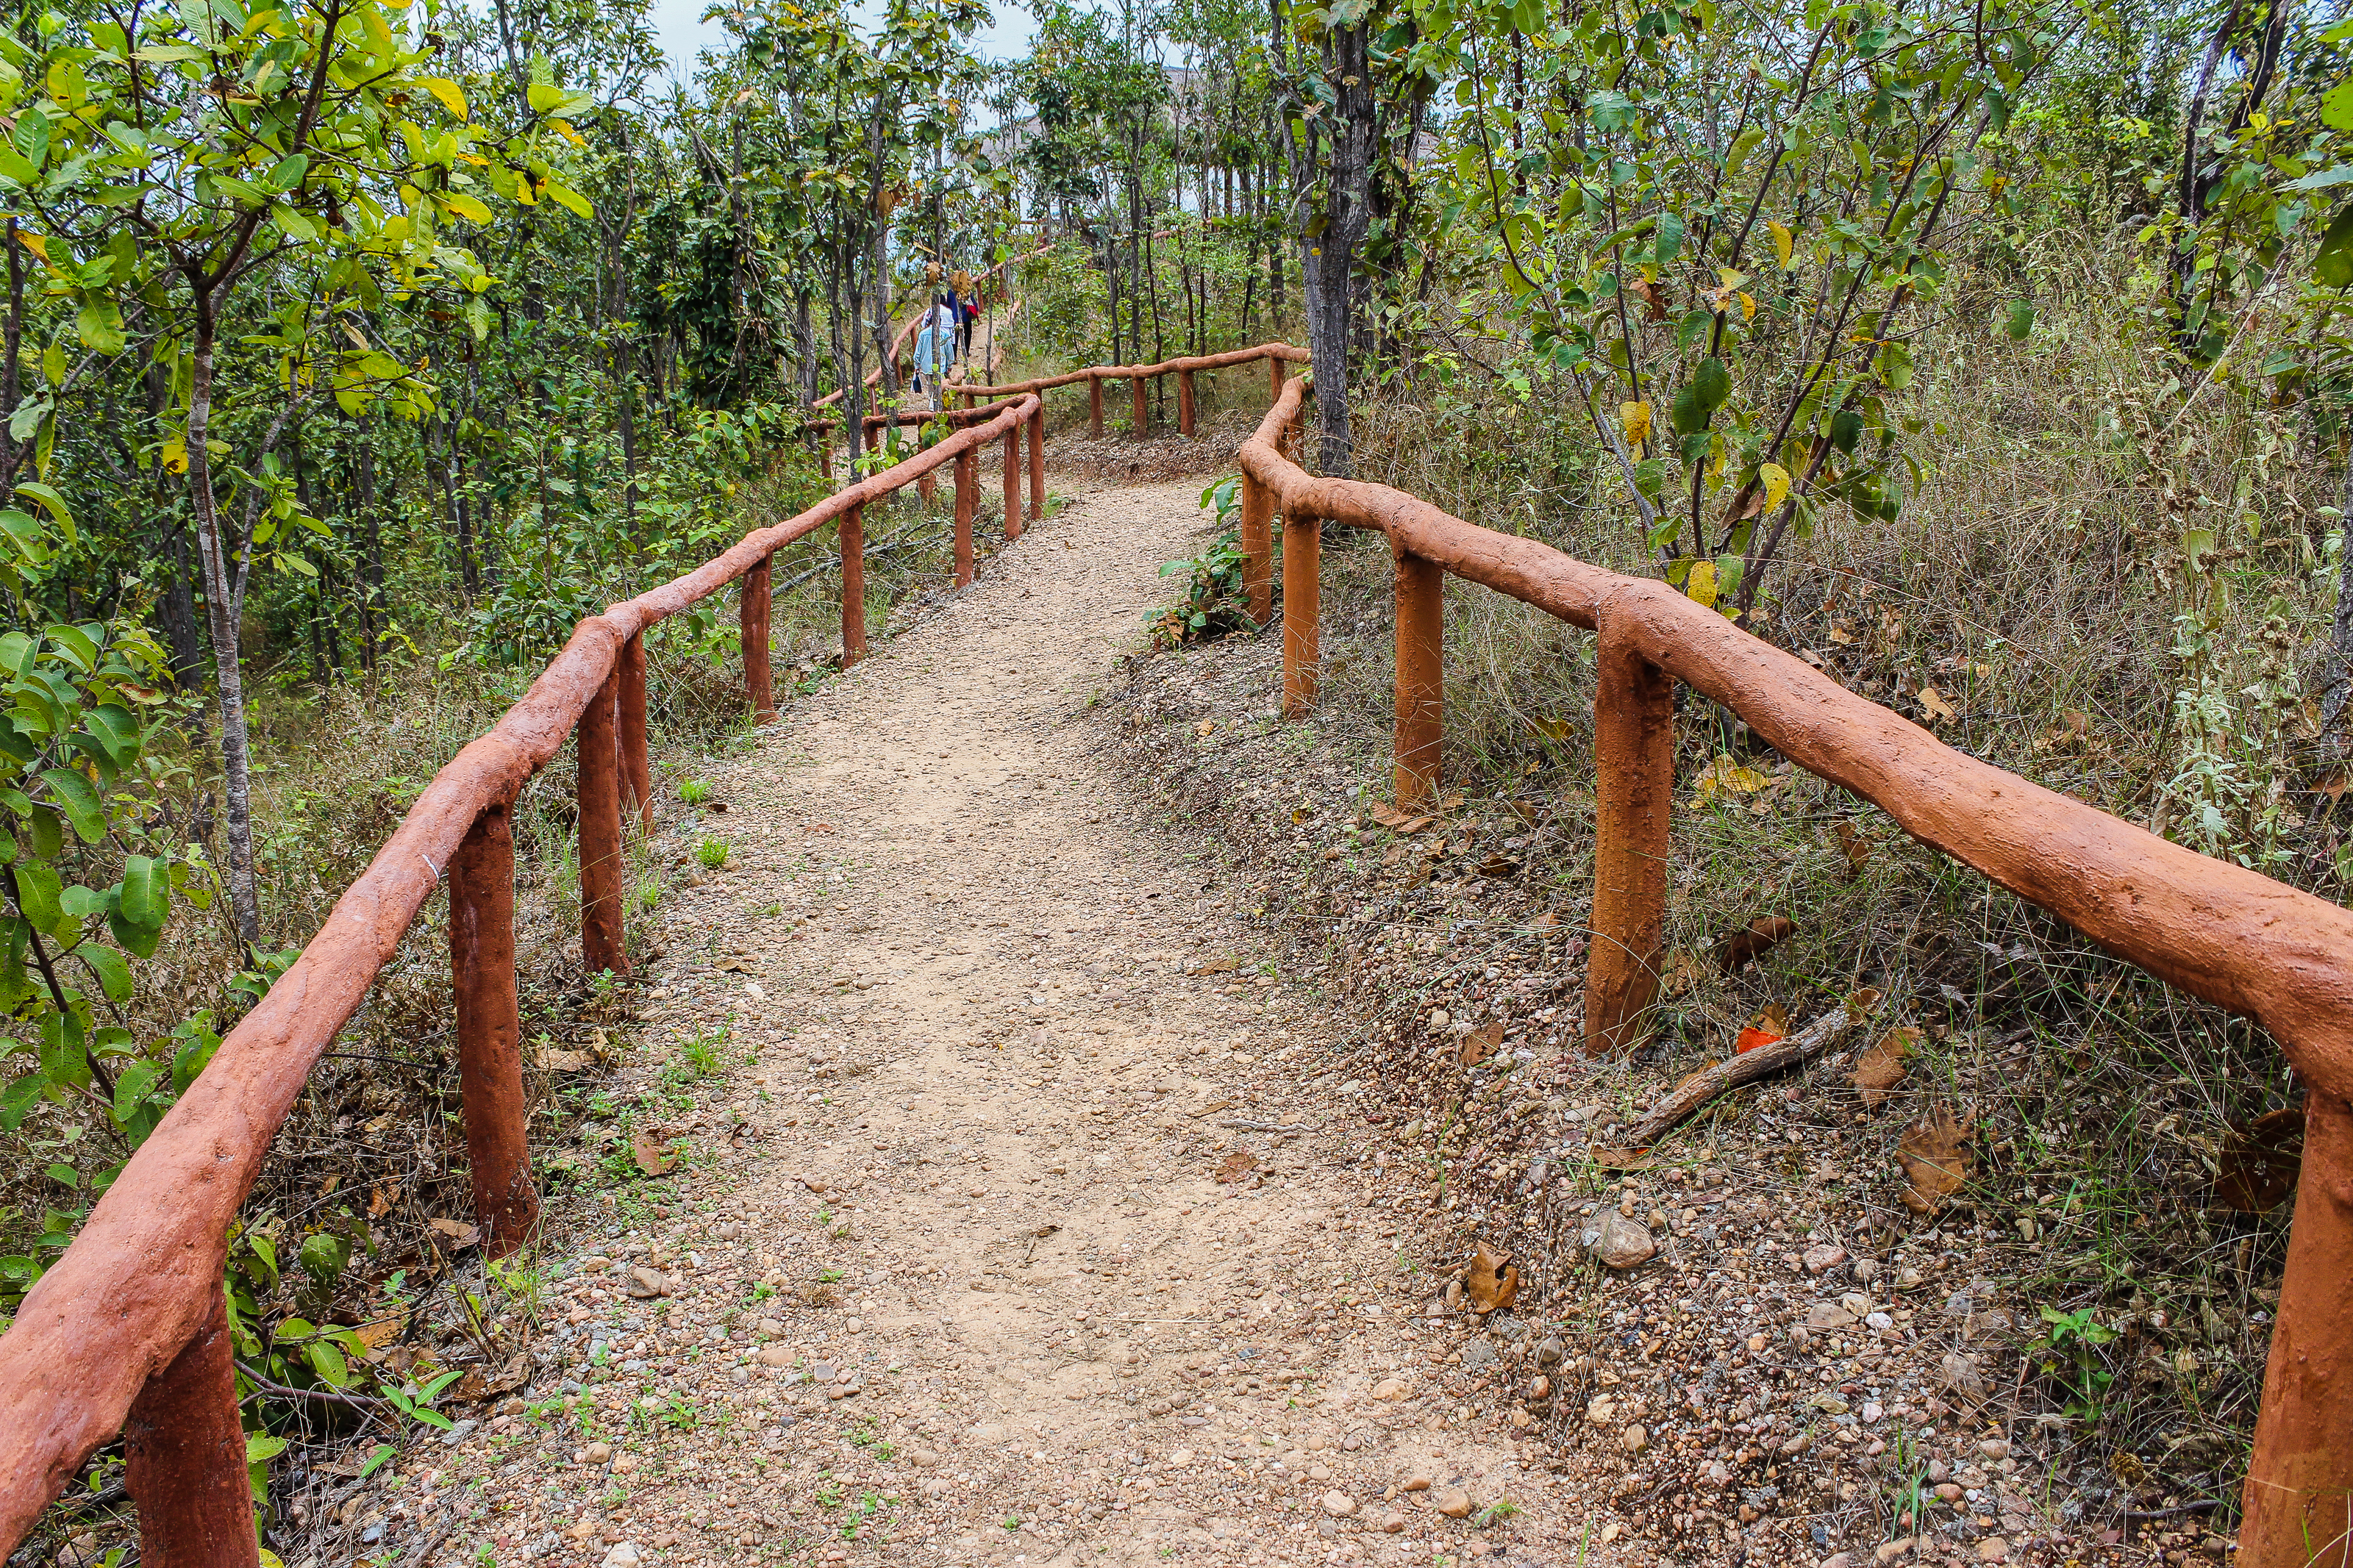
adventure, amazing, attraction, background, beautiful, chiangmai, cliff, ecological, environment, eroded, erosion, famous, foliage, forest, geology, gorge, grand canyon, grass, green, high, journey, jungle, landmark, landscape, mountain, natural, nature, outdoor, park, pha chor, recreation, rock, scenery, sightseeing, southeast, stone, sunlight, sunshine, thailand, tourism, tourist, trail, travel, tree, trekking, valley, viewpoint, wild, woods, nature reserve, wood, plant, woodland, path, state park, plant community, fence, nonbuilding structure, national park, bridge, thoroughfare, wildlife, walkway, trunk